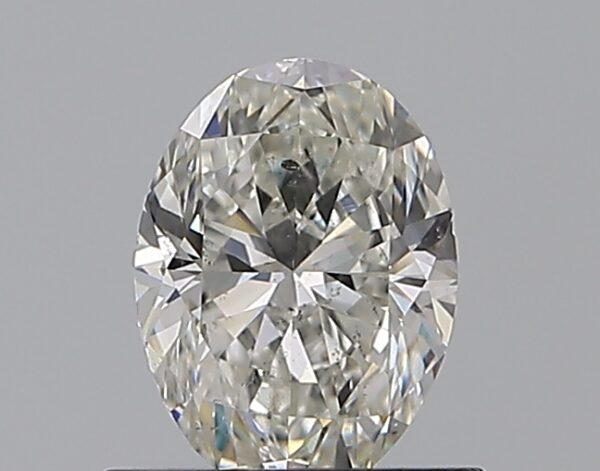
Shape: oval
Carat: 0.7
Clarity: SI1
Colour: H
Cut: EX
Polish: EX
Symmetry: VG
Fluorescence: N
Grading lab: GIA
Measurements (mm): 6.69 x 4.97 x 3.15